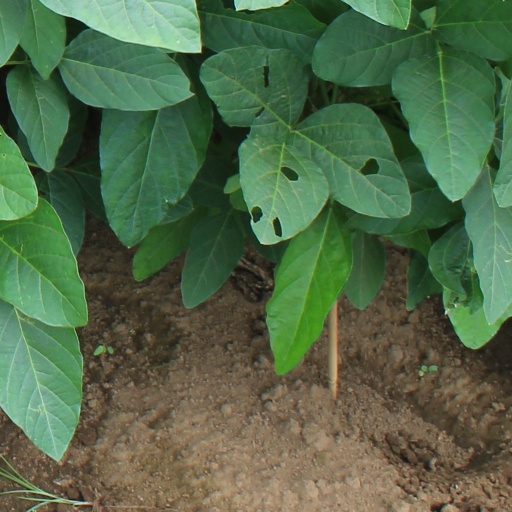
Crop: soybean